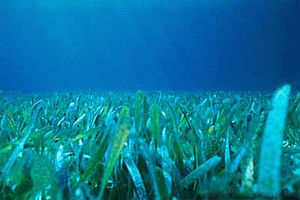
Ægte havgræs
Eksempel på havgræs.
Havgræs eller ægte havgræs er en betegnelse for blomsterplanter hvis hele livscyklus foregår i havet, og som tåler oceanisk saltvand. Der findes omkring 60 arter havgræsser, heraf 4 i Europa: ålegræs, dværgålegræs, Cymodocea nodosa og neptungræs. I danske farvande findes kun ålegræs og dværgålegræs.